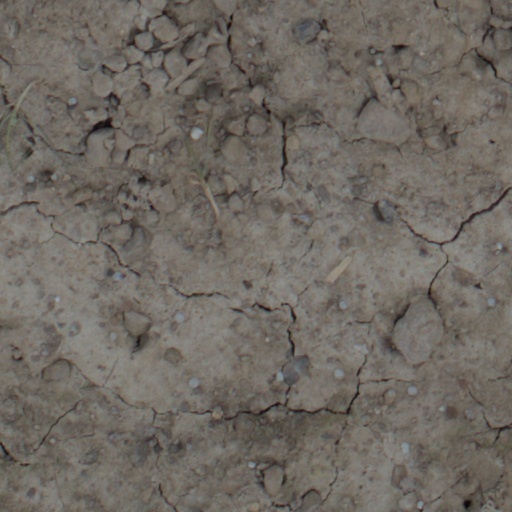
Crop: wheat